Delvaux (company)

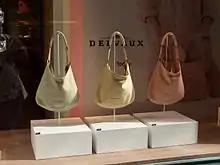
Delvaux boutique in Brussels

Delvaux operates about 10 stores in Belgium with its flagship boutique being "Le 27" at 27, Boulevard de Waterloo in Brussels, Belgium.